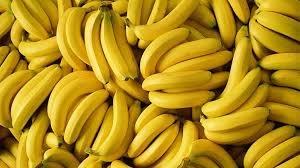
Label: banana